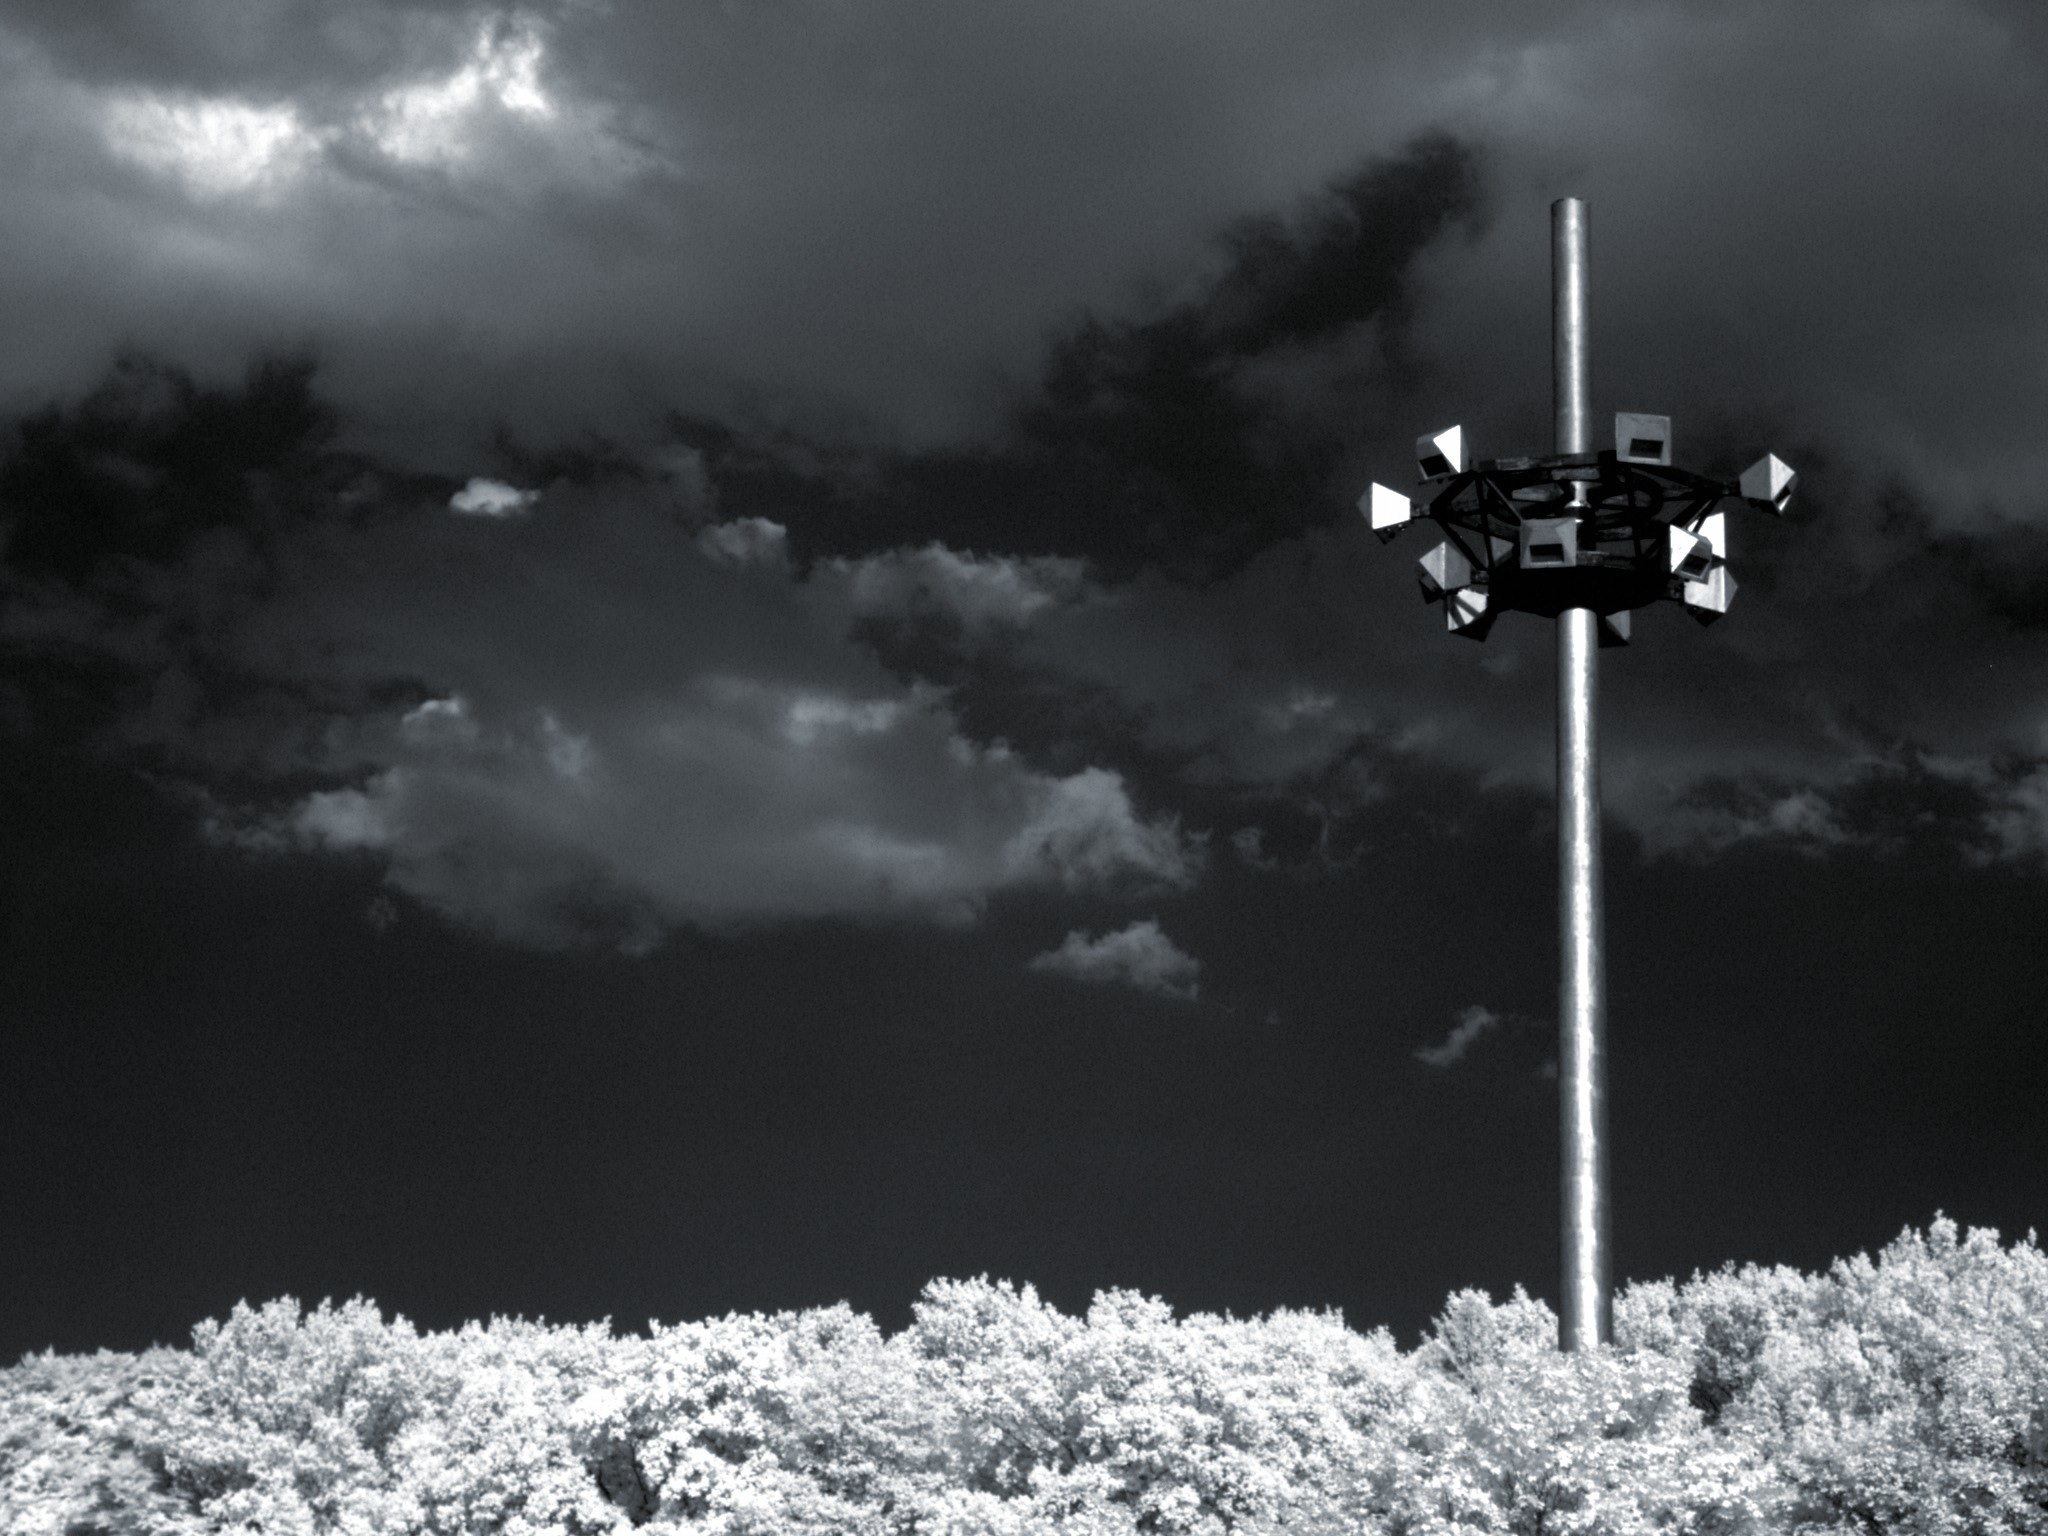
snow, cloud, black and white, sky, wind, atmosphere, weather, darkness, monochrome, thunder, monochrome photography